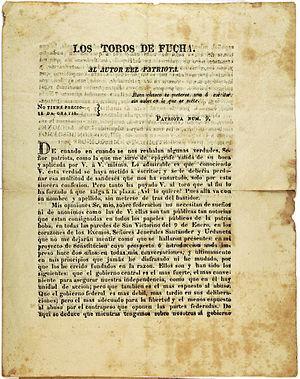
Première page du numéro de ""Los Toros de Fucha"" paru le 5 mars 1823."
Antonio Amador José Nariño y Bernardo Álvarez del Casal, né le 9 avril 1765 à Santafé de Bogota et mort le 13 décembre 1823 à Villa de Leyva, est un homme d'État, militaire et journaliste néo-grenadin. Issu d'une riche famille créole de Bogota, il est l'un des précurseurs de l'émancipation des colonies américaines de l'empire espagnol et devient l'un des héros de l'indépendance de la Colombie.